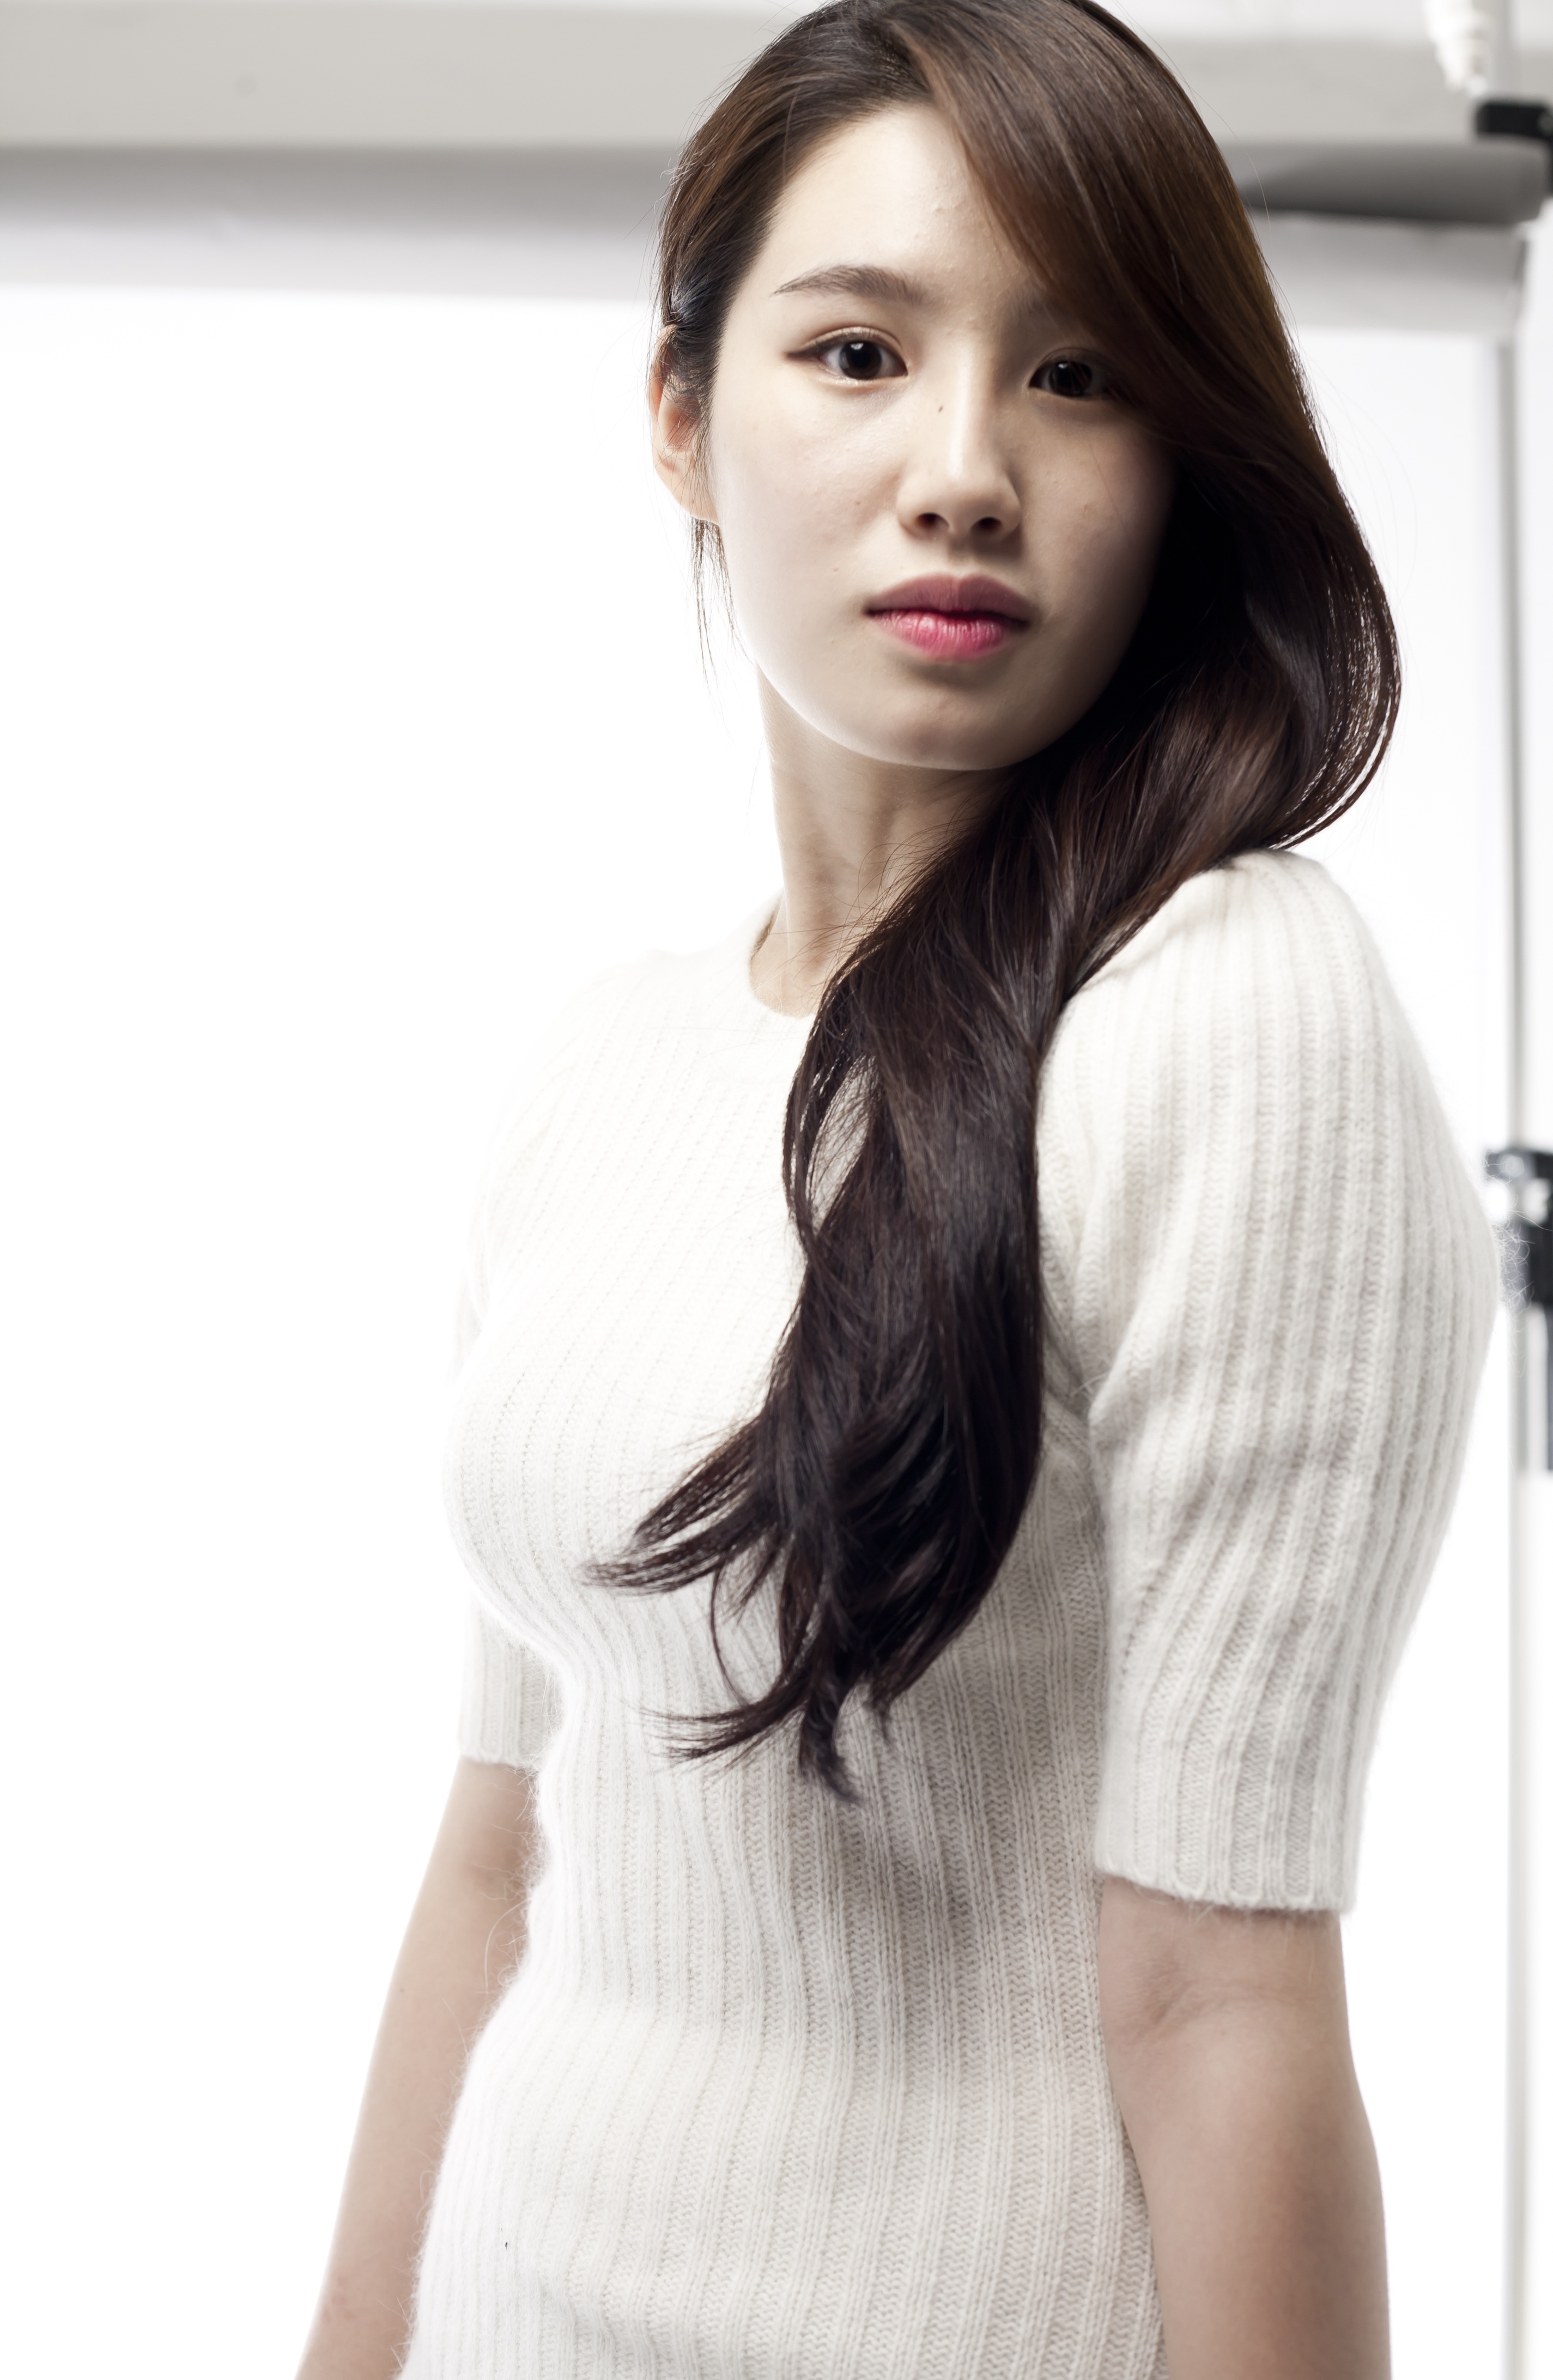
man, hair, photography, singer, model, clothing, hairstyle, long hair, human body, black hair, neck, abdomen, sleeve, photo shoot, brown hair, women's, one of the